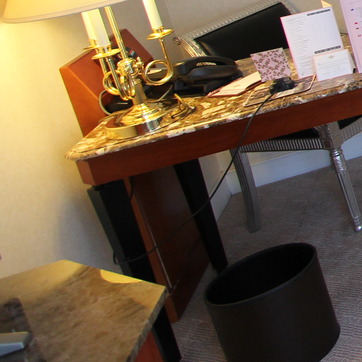
Material: wood